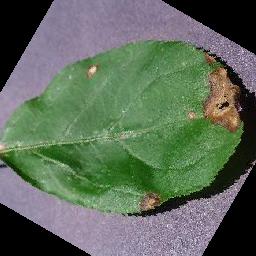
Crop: apple
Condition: black_rot